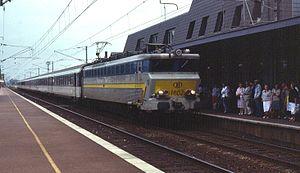
La ligne de Creil à Jeumont est une ligne de chemin de fer du Nord de la France, à double voie et longue de 187 kilomètres.
La première série 18 est une série de six locomotives électriques polytensions commandées en 1970 par la SNCB, à cause du manque de puissance des locomotives de la série 15 engagées alors sur l'axe Paris - Bruxelles, consécutif à l'augmentation de la demande - et donc du poids à remorquer - sur ces relations Trans-Europ-Express. Ces motrices dérivent des CC 40100 de la SNCF et furent construites par la Brugeoise et Nivelles sous licence, et sur base d'éléments fournis par Alsthom, constructeur des machines françaises.
Les locomotives Nez cassés forment une famille de locomotives électriques et diesel-électriques françaises construites par Alsthom du milieu des années 1960 jusqu'aux années 1980. Leur nom, Nez cassés, provient de la forme particulière de leur silhouette dessinée par Paul Arzens. Selon le designer cette forme était inspirée de la position du « sprinter dans son starting block » et évoque la vitesse. Cette disposition inédite des vitres frontales, inclinées vers l'intérieur, avait pour objectif d'éviter les reflets et donc d'assurer un meilleur confort de conduite. Les livrées d'origine de ces locomotives sont également l’œuvre de Paul Arzens.